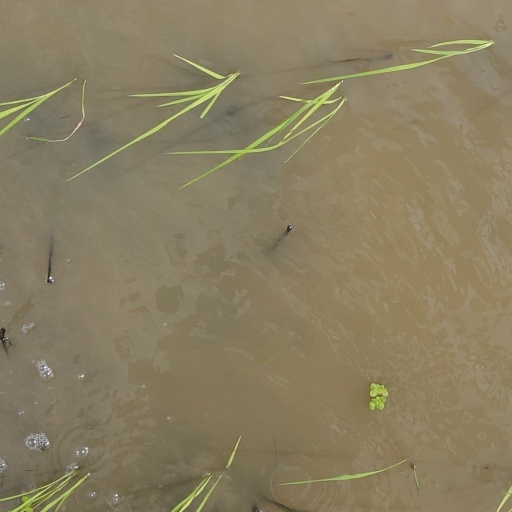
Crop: rice